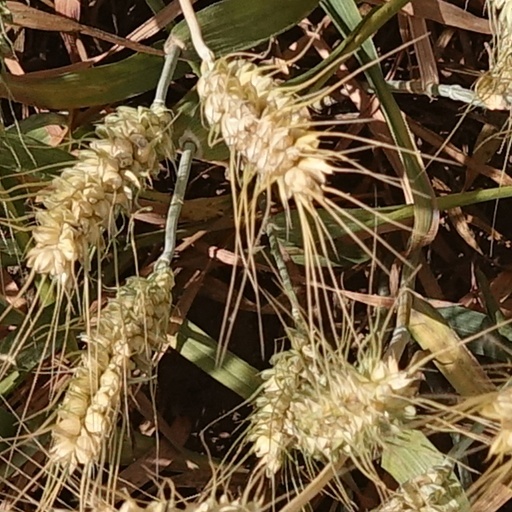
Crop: wheat